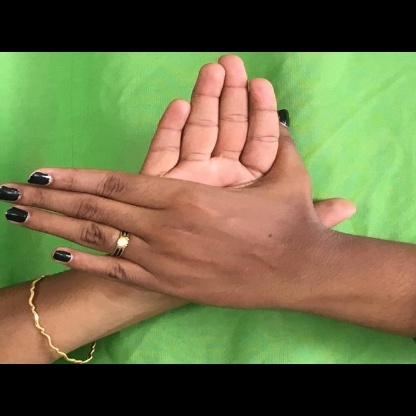
Mudra: Chakra